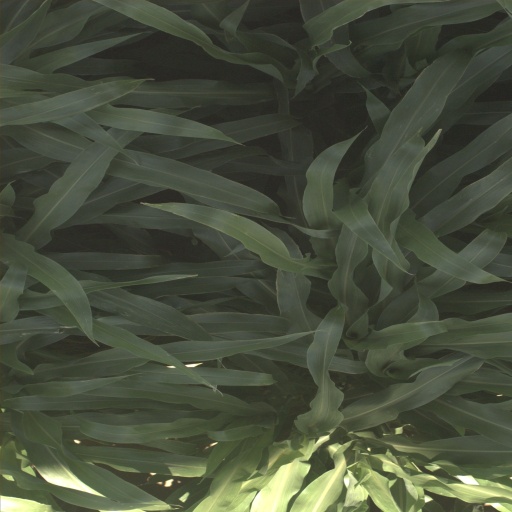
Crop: sorghum